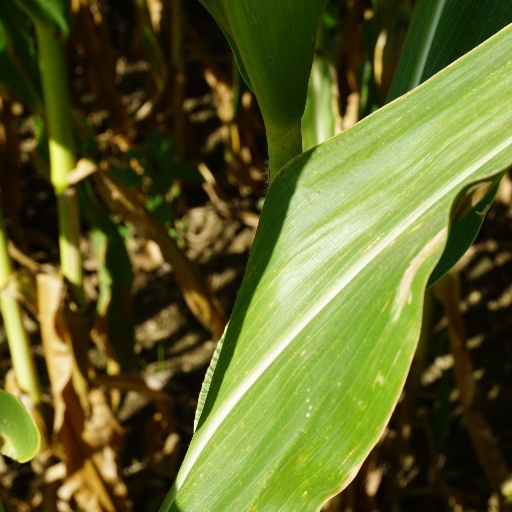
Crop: maize; corn